Dean Paul Martin

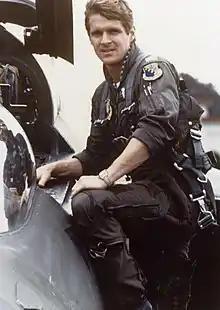
Capt. Dean Paul Martin on a USAF F-4 Phantom

Dean Paul Martin Jr. (born Dino Paul Crocetti Jr.; November 17, 1951 – March 21, 1987) was an American pop singer and film and television actor. A member of the California Air National Guard, Martin died in a crash during a military training flight. He was the son of entertainer Dean Martin.